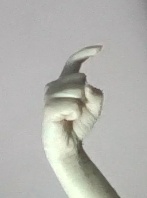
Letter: ra